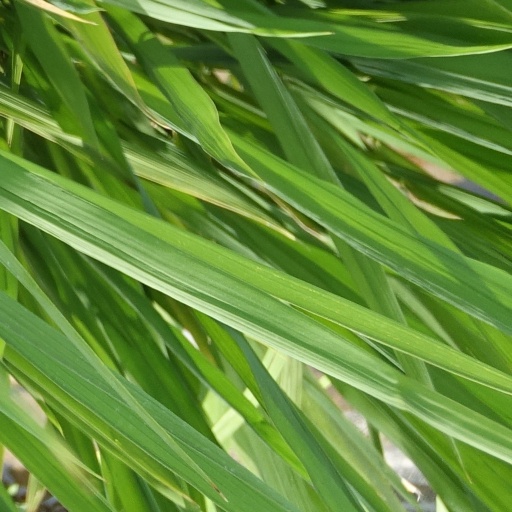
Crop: rice